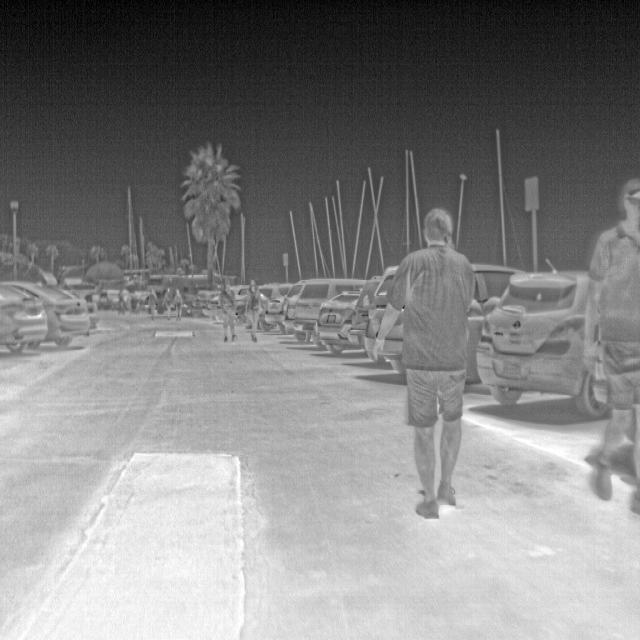
Detected objects:
label: person
label: person
label: person
label: person
label: person
label: person
label: person